Kinnor

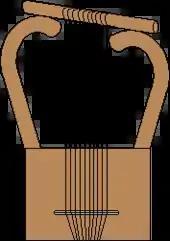
Schematic drawing of an ancient kinnor

Josephus describes the kinnor as having 10 strings, made from a sheep's small intestine, and played with a plectrum (pick), though the Book of Samuel notes that David played the kinnor "with his hand". The "International Standard Bible Encyclopedia" also notes that the early church fathers agreed the kithara (kinnor) had its resonator in the lower parts of its body. Like the nevel, the kinnor likely consisted of a soundboard with two arms extending parallel to the body, with the arms crossed by a yoke from which the strings extend down to the body.